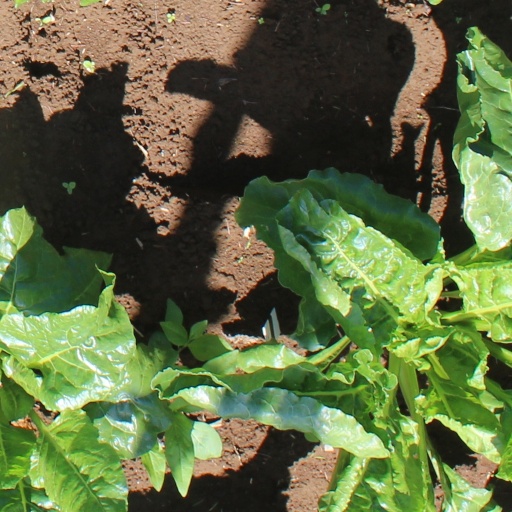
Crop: sugar beet